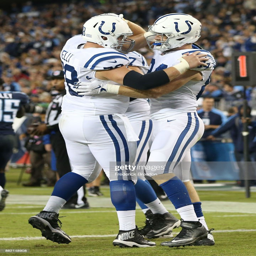
# is congratulated by # after scoring a touchdown against sports team during the first half .